Multi-Player Soccer Manager

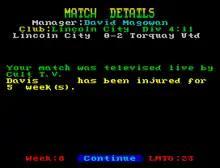
ZX Spectrum screenshot

Multi-Player Soccer Manager is football management computer game released for the ZX Spectrum, Amiga, Commodore 64, Amstrad CPC and Atari ST in 1991.